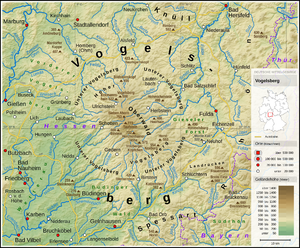
Le Vogelsberg est un ensemble de montagnes de faibles altitudes situé au centre de l'Allemagne, au milieu du Land de Hesse. Elles sont le fruit de l'activité d'un ancien volcan et qui sont séparées depuis le massif de la Rhön, par la Fulda et sa vallée.